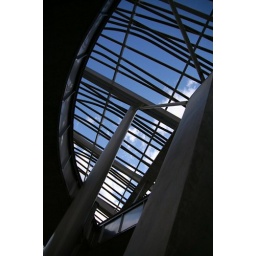
looking towards the roof of the scottish parliament building in Edinburgh.